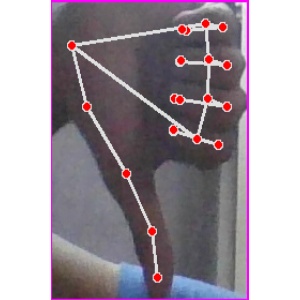
अक्षर: फ